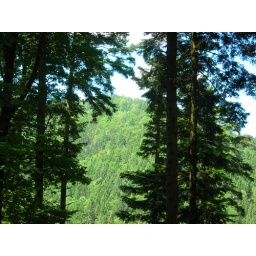
View while climging the hill in the black forest